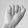
ASL letter: A